Rheumatic fever

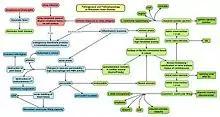
Pathophysiology of rheumatic heart disease

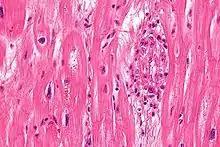
Micrograph showing an Aschoff body (right of image), as seen in rheumatic heart disease. H&E stain

Chronic rheumatic heart disease (RHD) is characterized by repeated inflammation with fibrinous repair. The cardinal anatomic changes of the valve include leaflet thickening, commissural fusion, and shortening and thickening of the tendinous cords. It is caused by an autoimmune reaction to Group A β-hemolytic streptococci (GAS) that results in valvular damage. Fibrosis and scarring of valve leaflets, commissures and cusps leads to abnormalities that can result in valve stenosis or regurgitation. The inflammation caused by rheumatic fever, usually during childhood, is referred to as rheumatic valvulitis. About half of patients with rheumatic fever develop inflammation involving valvular endothelium. The majority of morbidity and mortality associated with rheumatic fever is caused by its destructive effects on cardiac valve tissue. The complicated pathogenesis of RHD is not fully understood, though it has been observed to use molecular mimicry via group A streptococci carbohydrates and genetic predisposition involving HLA Class II genes that trigger autoimmune reactions.